Andrzej Kusionowicz Grodyński

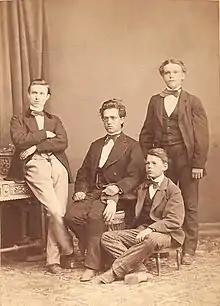
Four Kusionowicz brothers with Andrzej (seated on stool) beside eldest brother Józef

Apart from Józef Adalbert who was born in Dębno, near Brzesko (14 March 1849), registers at the church of Gdów indicate the births of brothers and sisters Ludwika Marja (25 August 1850, "died"), Marja Józefa (1 March 1852, "died"), Marjan Ludwik Apollinar (9 December 1853), Walerja Joanna (12 July 1856 - 19 October 1932), Bronisława Anna (17 June 1858 died after 4 days), Władysław Marcin (8 November 1859), Aleksander (11 January 1864 died after 1 day), Marja Aniela (11 January 1864 died after 7 days), Karolina Stanisława (8 January 1865), "Anna (born and died in 1867)", Stanisława Anna (10 June 1869), Józefa Rozalja (21 February 1872) and Wiktorja Ewa (21 December 1872 died after 1 day).